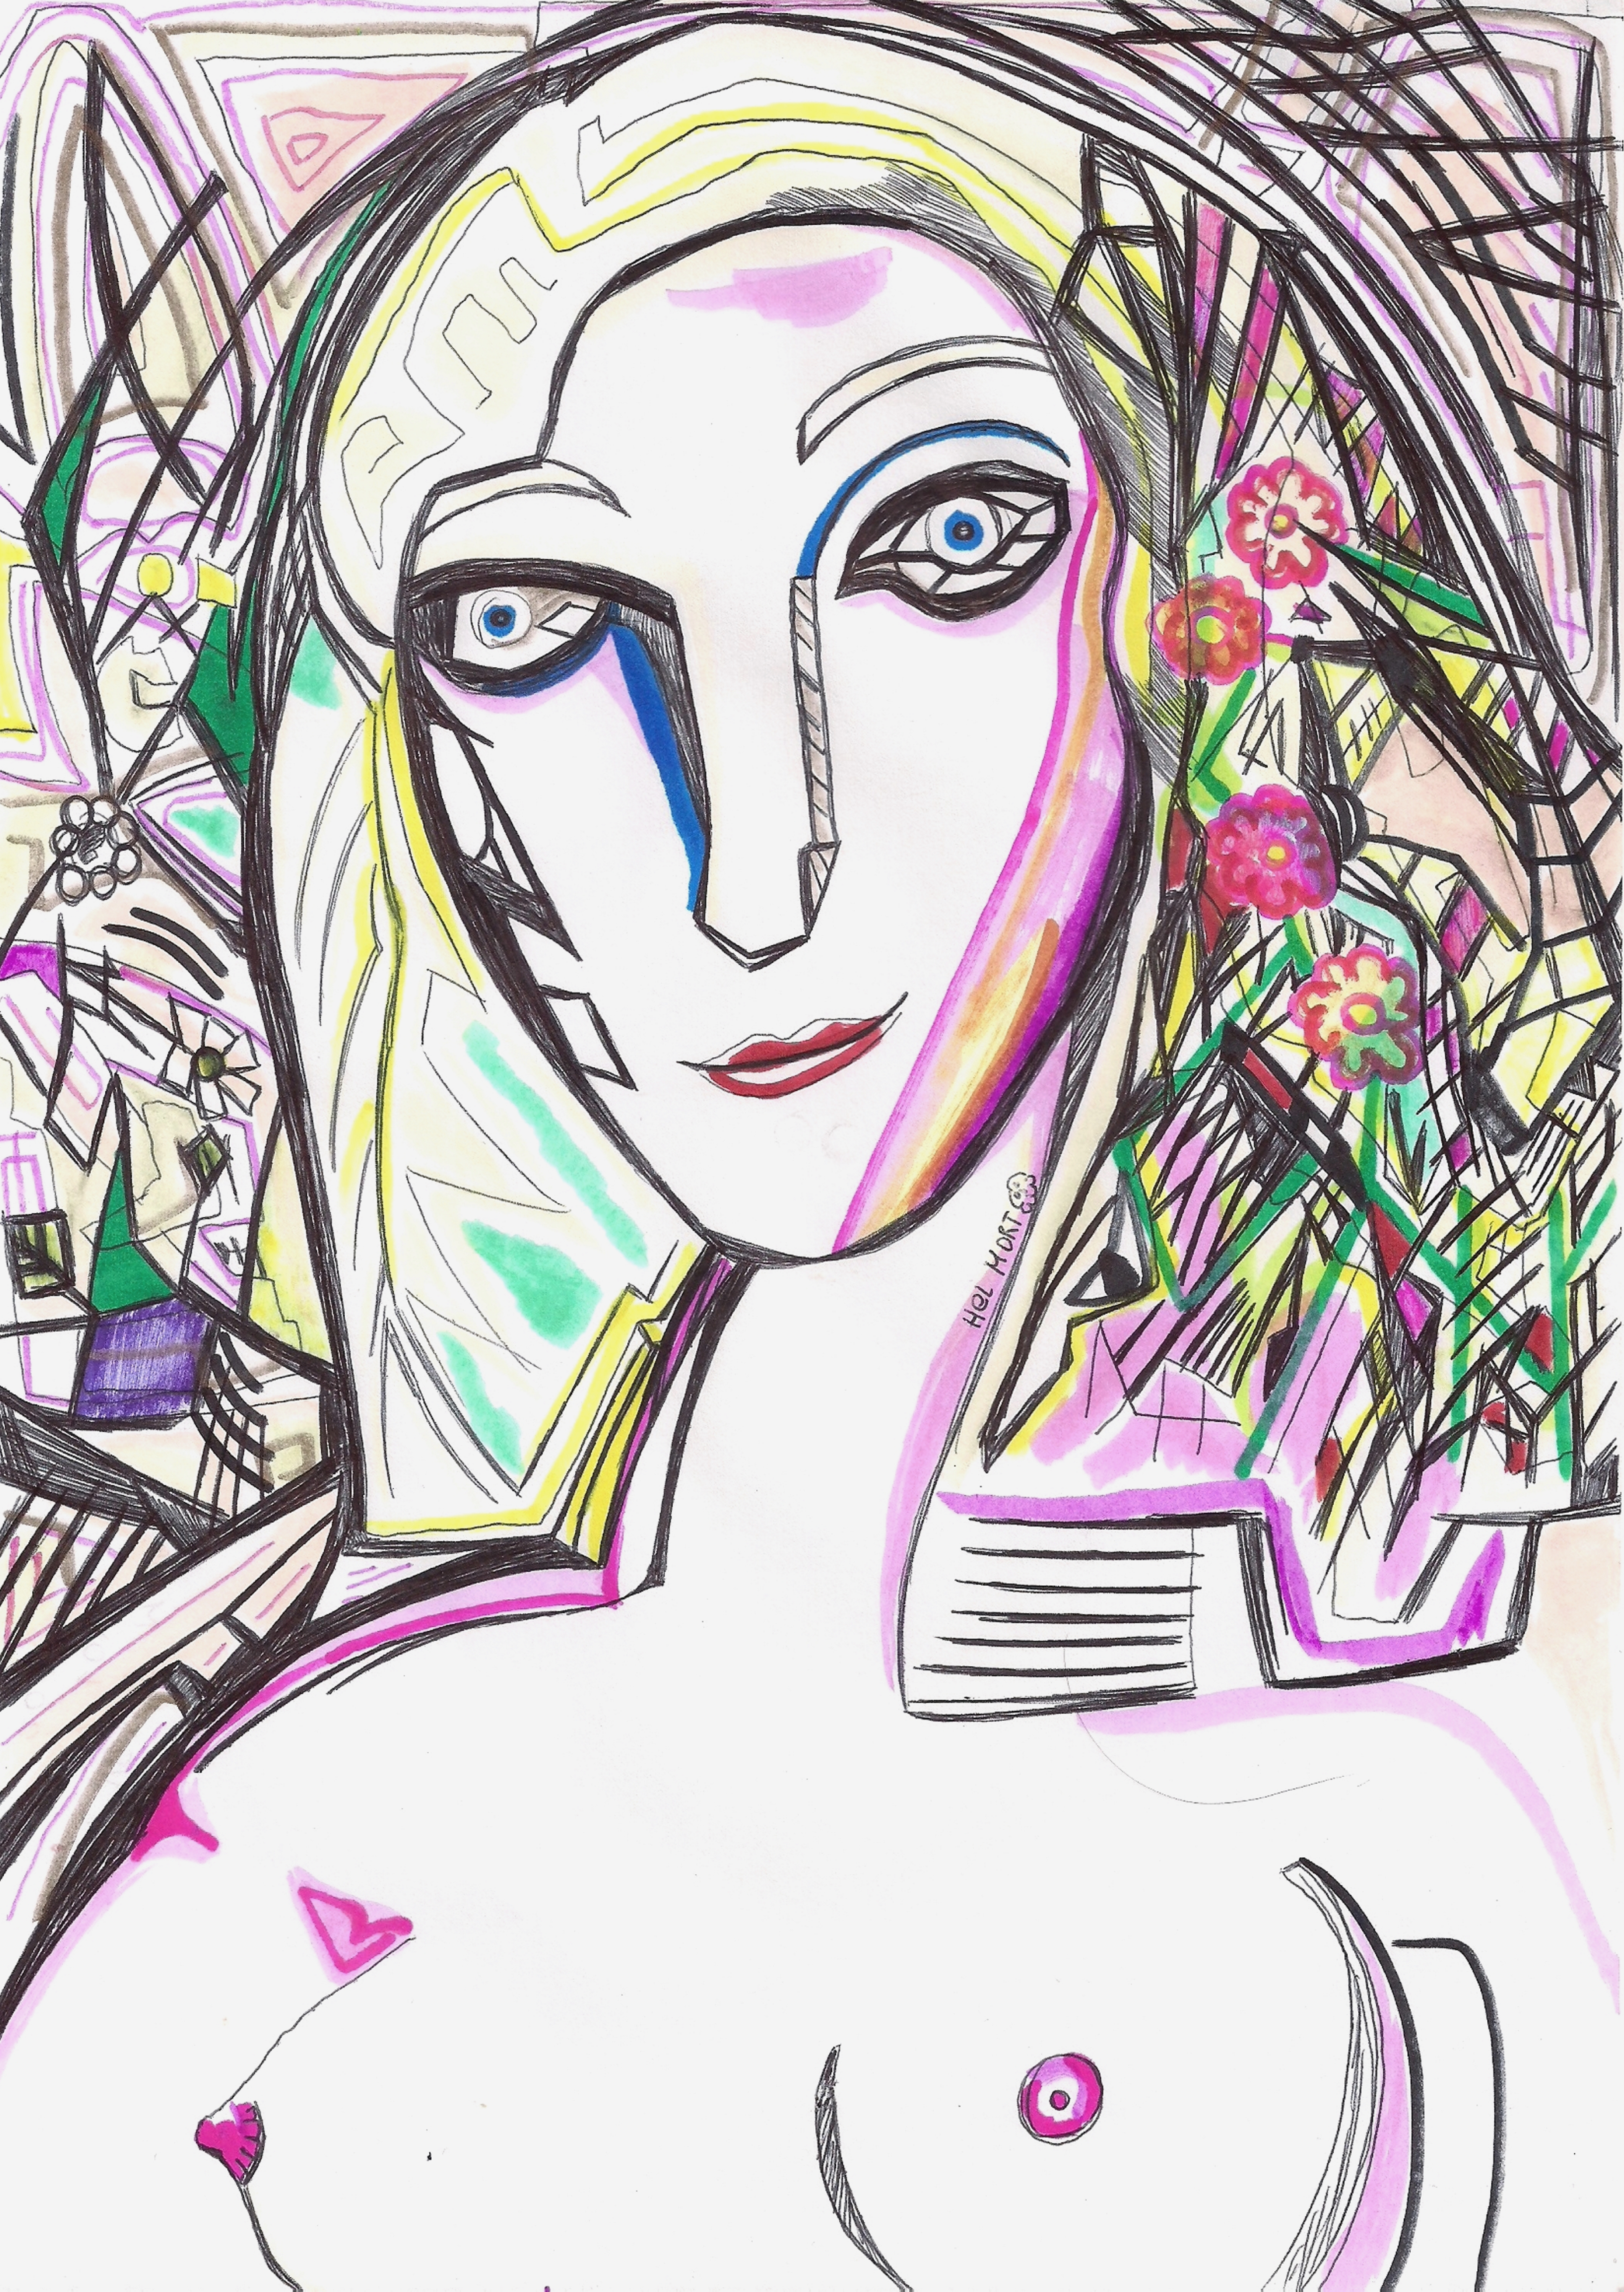
painting, art, artist, artwork, drawing, contemporary art, photography, illustration, paint, love, design, sketch, fine art, abstract art, creative, abstract, acrylic painting, nature, watercolor, art gallery, oil painting, gallery, modern art, abstract painting, digital art, contemporary painting, art collector, style, girl, woman, fashion, mort, cheek, forehead, eyebrow, pink, purple, jaw, magenta, eyelash, iris, violet, line art, visual arts, graphics, self portrait, eye liner